Cornwall

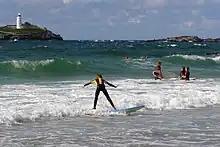
Cornwall's north coast is known as a centre for surfing

Viewed as an "important identifier of ethnic affiliation", rugby union has become a sport strongly tied to notions of Cornishness. and since the 20th century, rugby union has emerged as one of the most popular spectator and team sports in Cornwall (perhaps the most popular), with professional Cornish rugby footballers being described as a "formidable force", "naturally independent, both in thought and deed, yet paradoxically staunch English patriots whose top players have represented England with pride and passion".